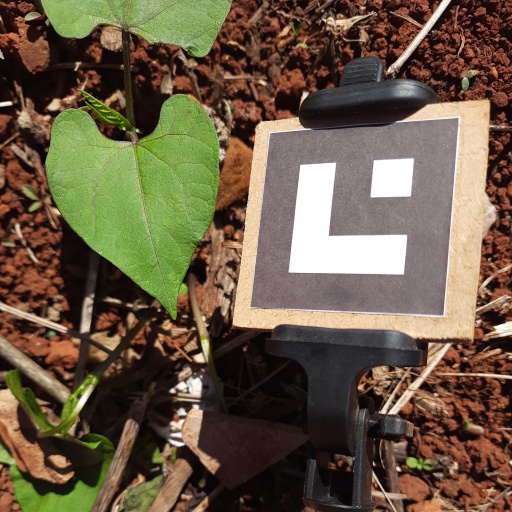
Observations: flat surface, no eating holes, under sunlight